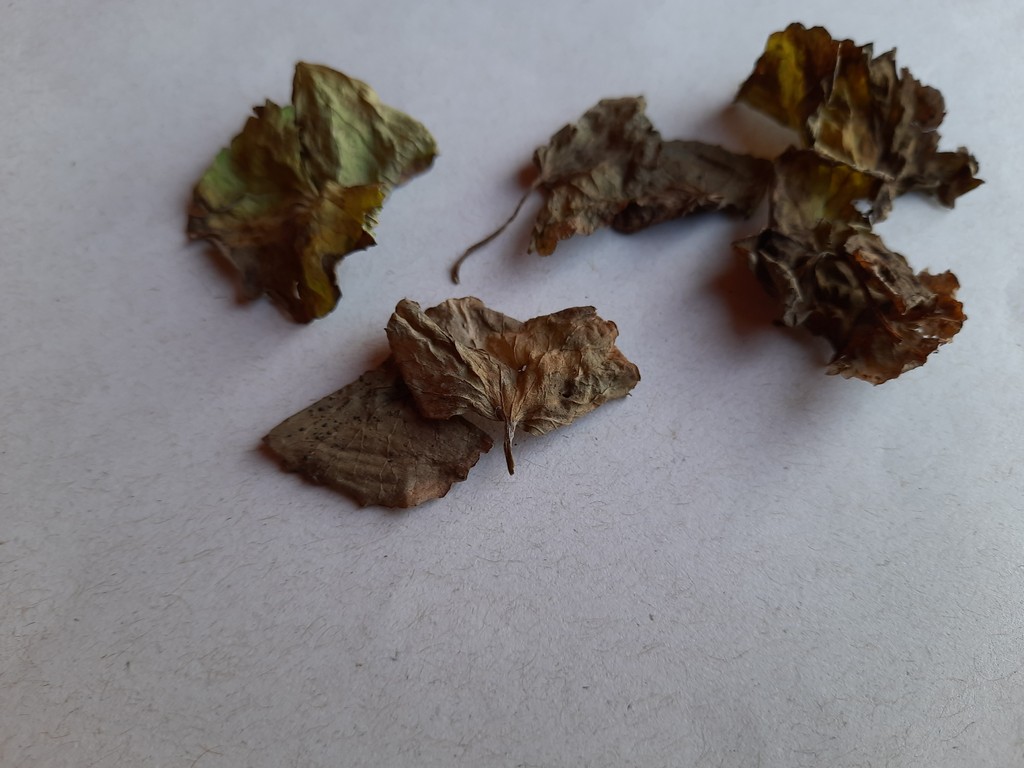
Label: Dried